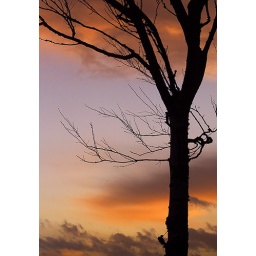
tree under sky